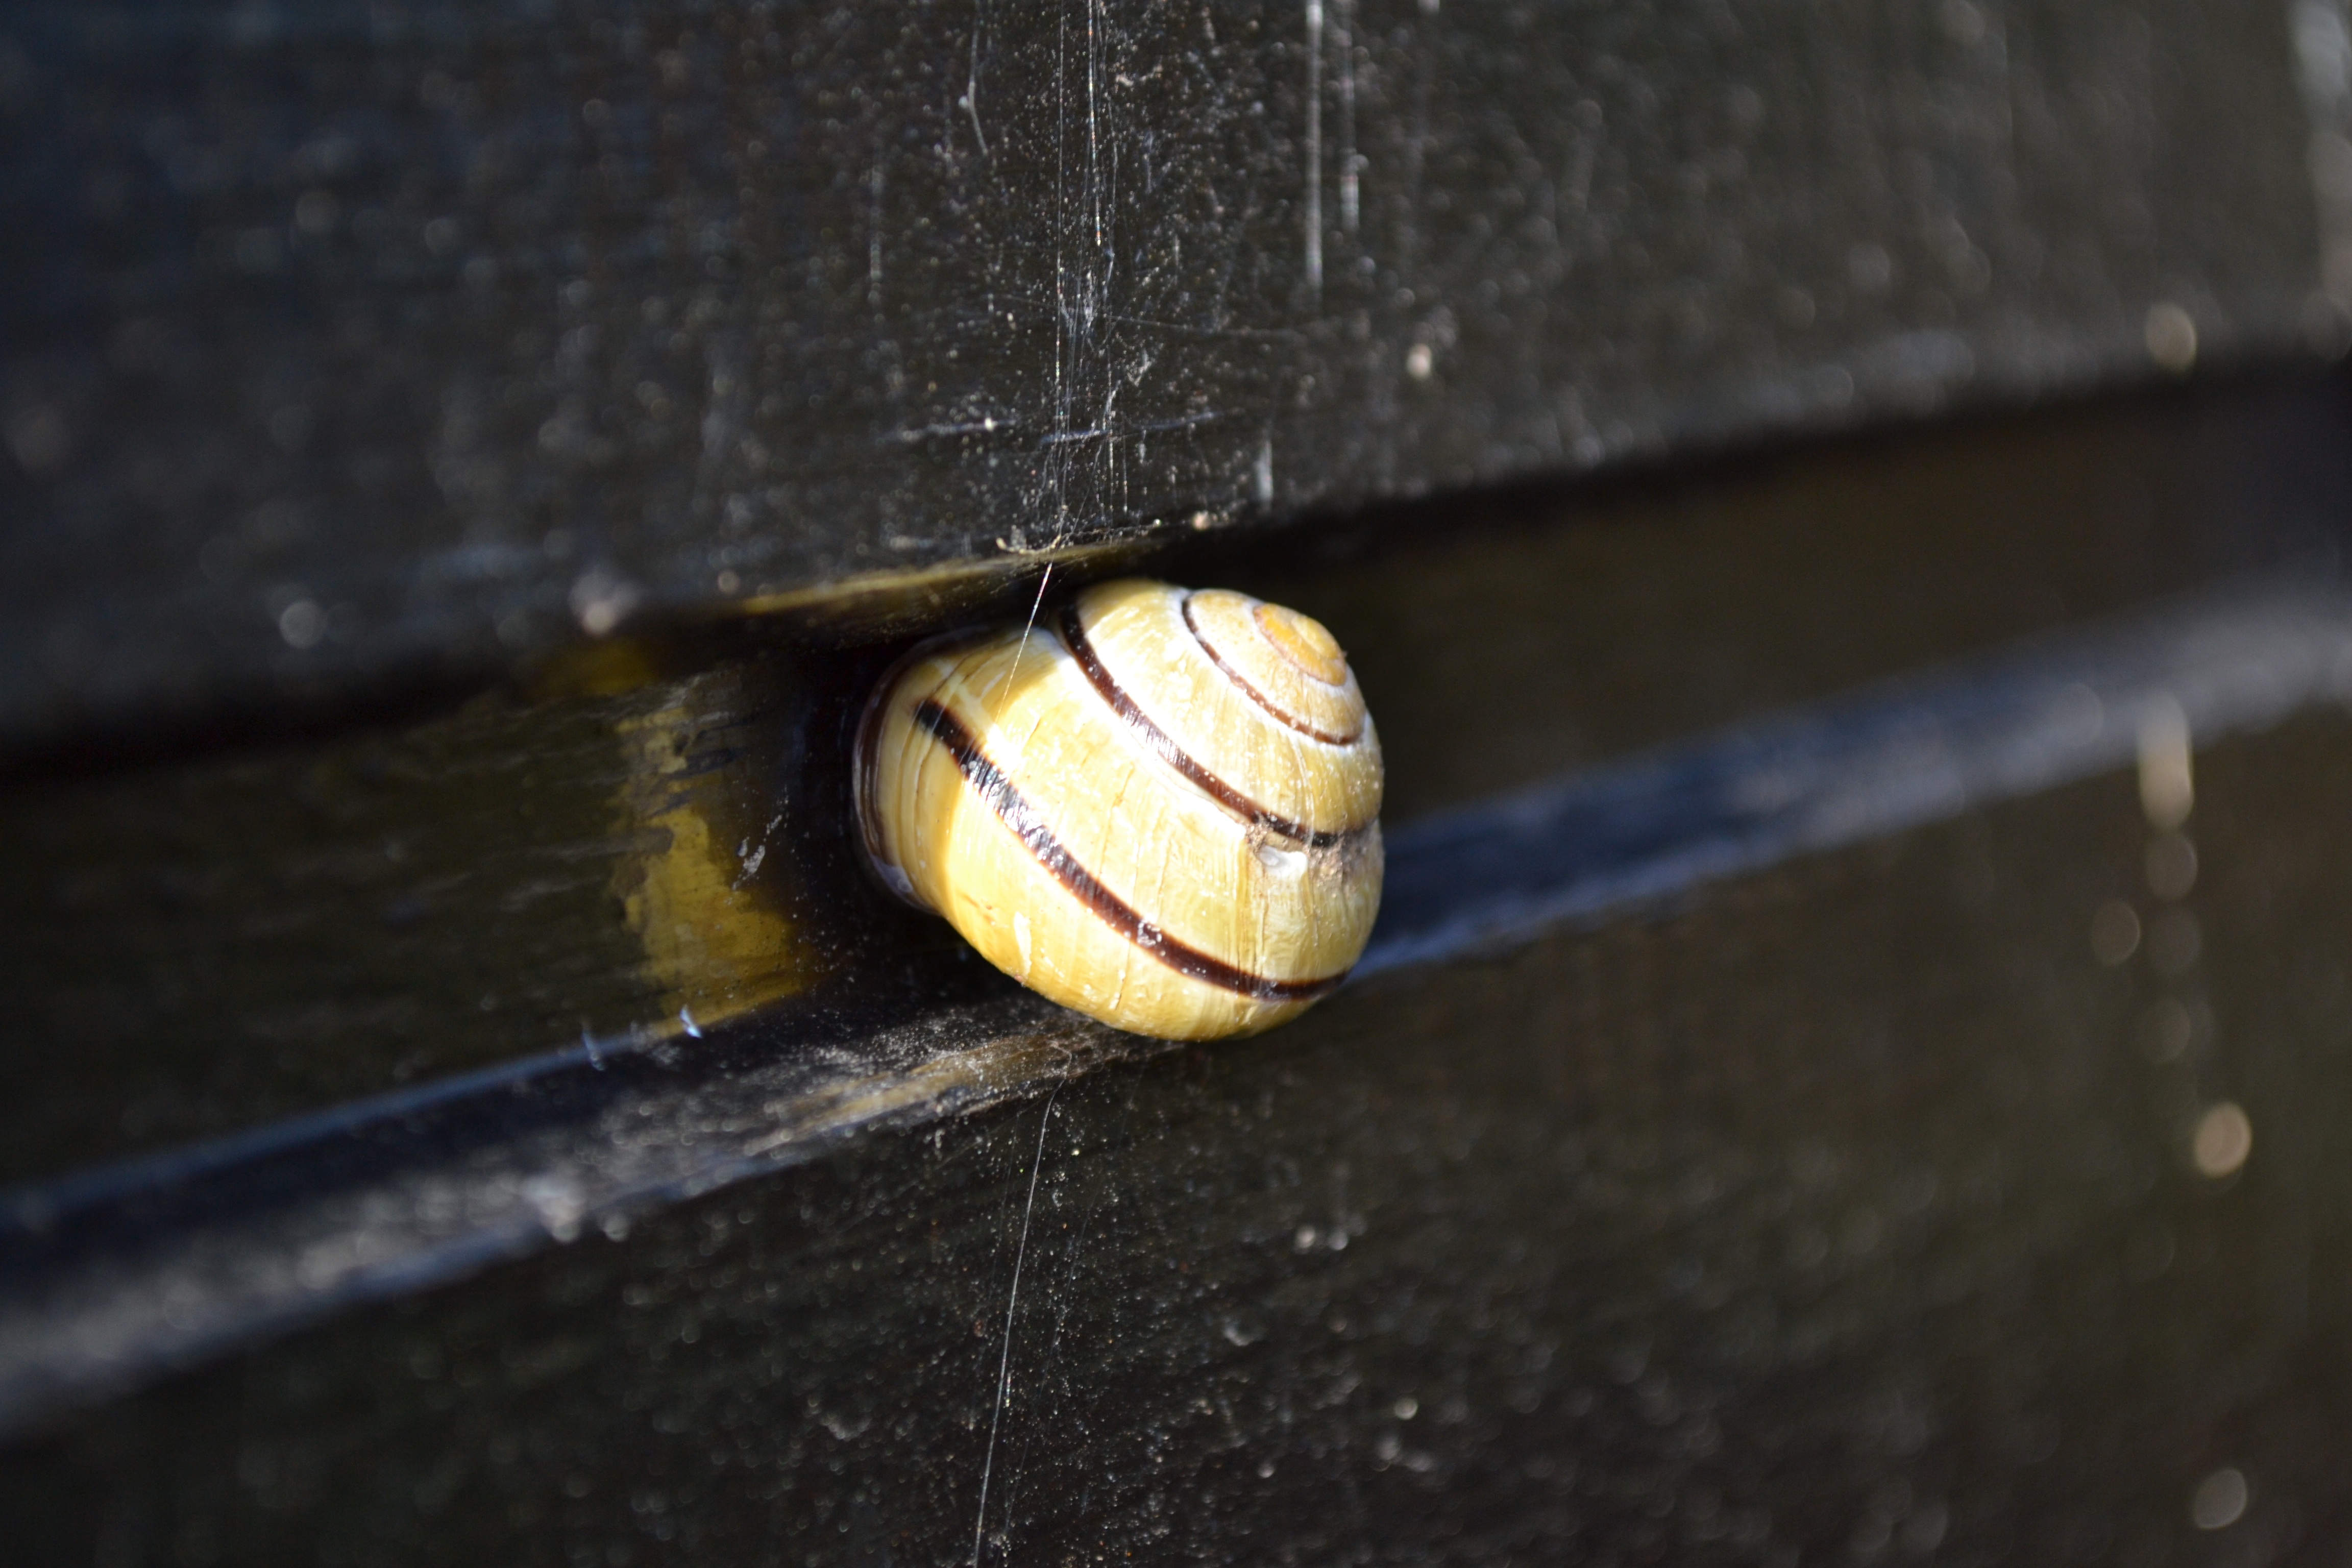
wood, photography, leaf, home, cottage, insect, yellow, fauna, shell, invertebrate, close up, snail, mollusc, macro photography, cochlea